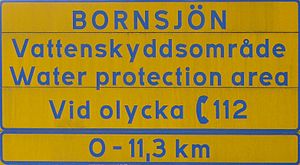
Bornsjön / Vandforsyningsreserve
Skilt som informerer om vandbeskyttelsesområde.
Bornsjön er en sø på nordvestlige del af halvøen Södertörn i Salems kommun i landskapet Södermanland i Sverige. Søen ligger ca. 20 km sydvest for Stockholm, og i Bornsjöns naturreservat, hvor den har været fredet siden 1920.